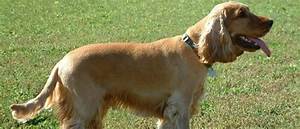
Label: cane